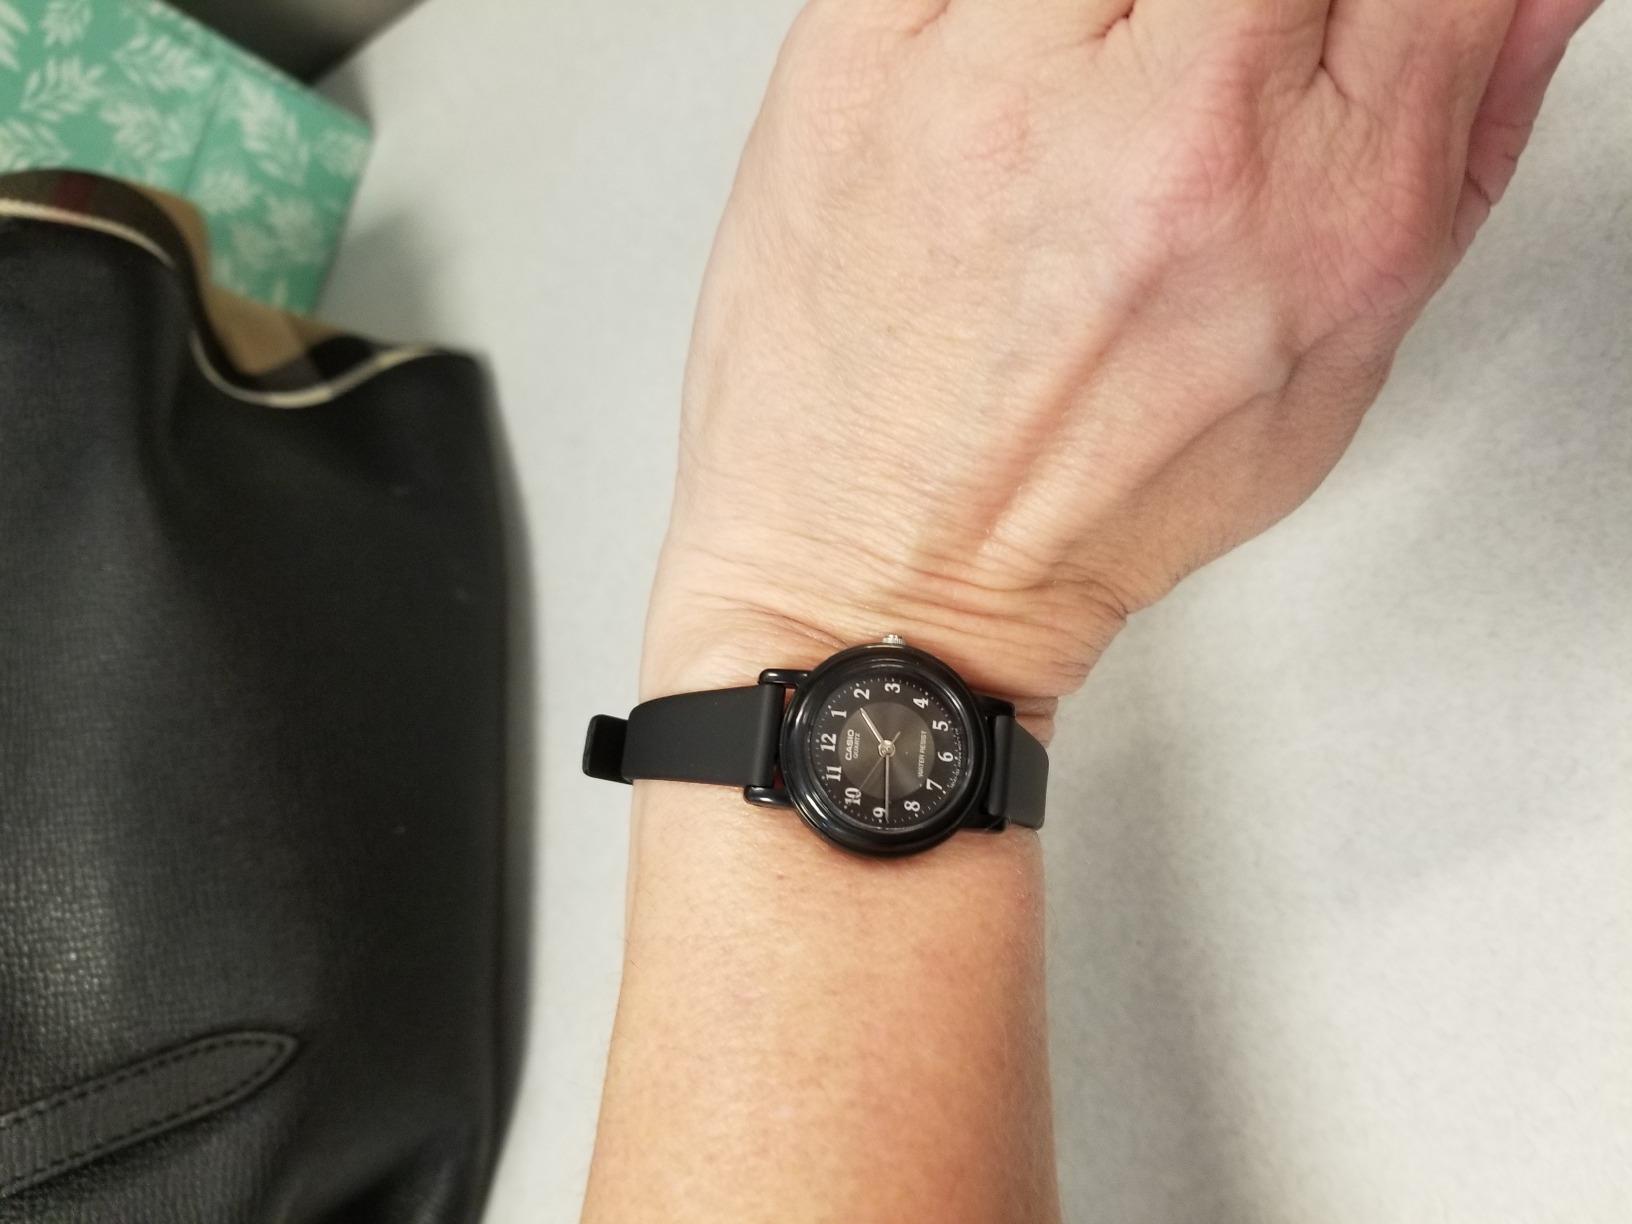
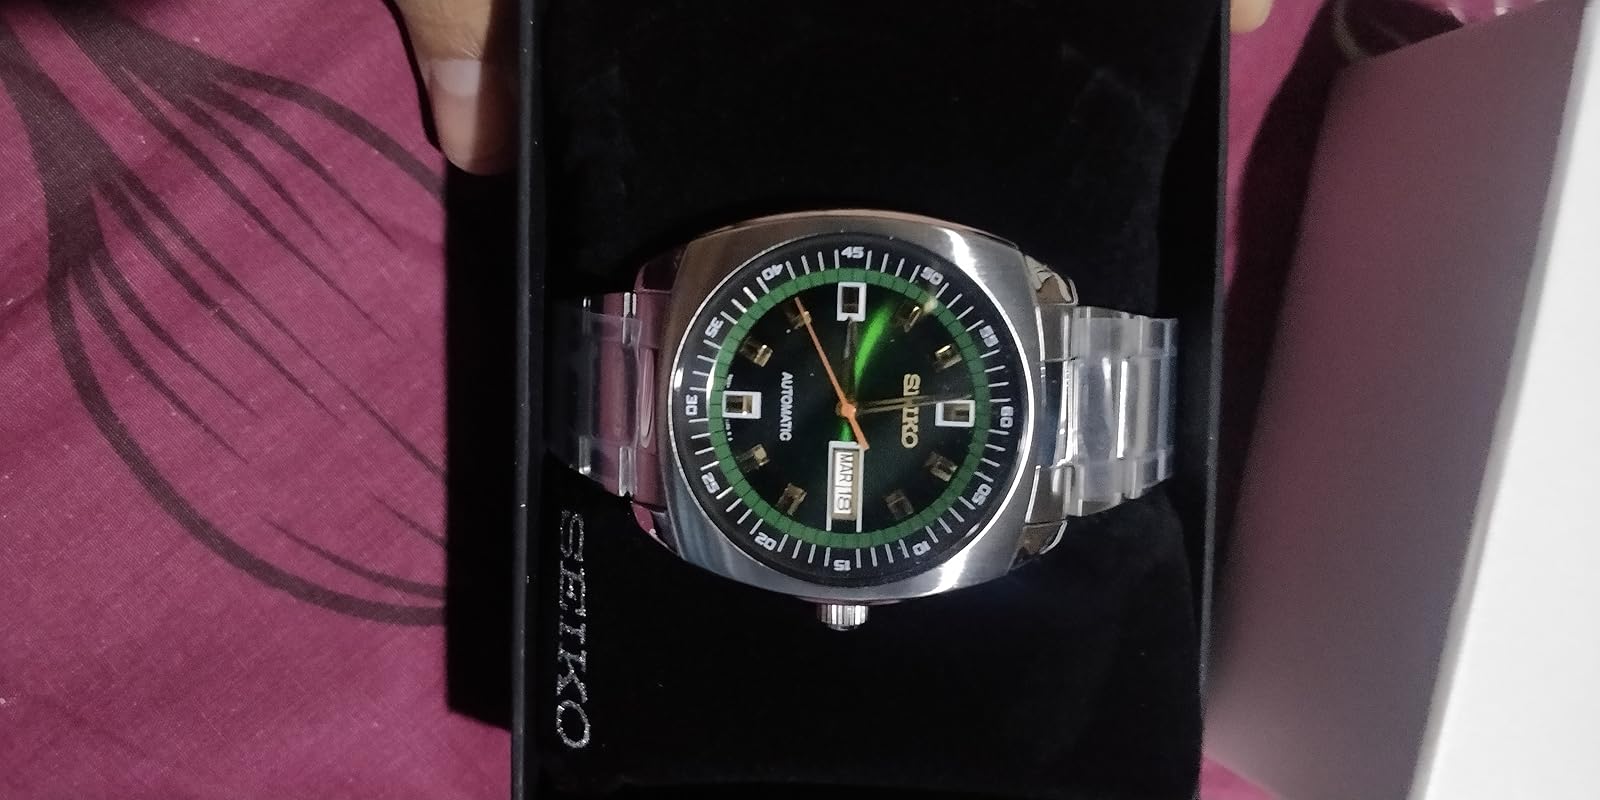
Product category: accessories_watch
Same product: no